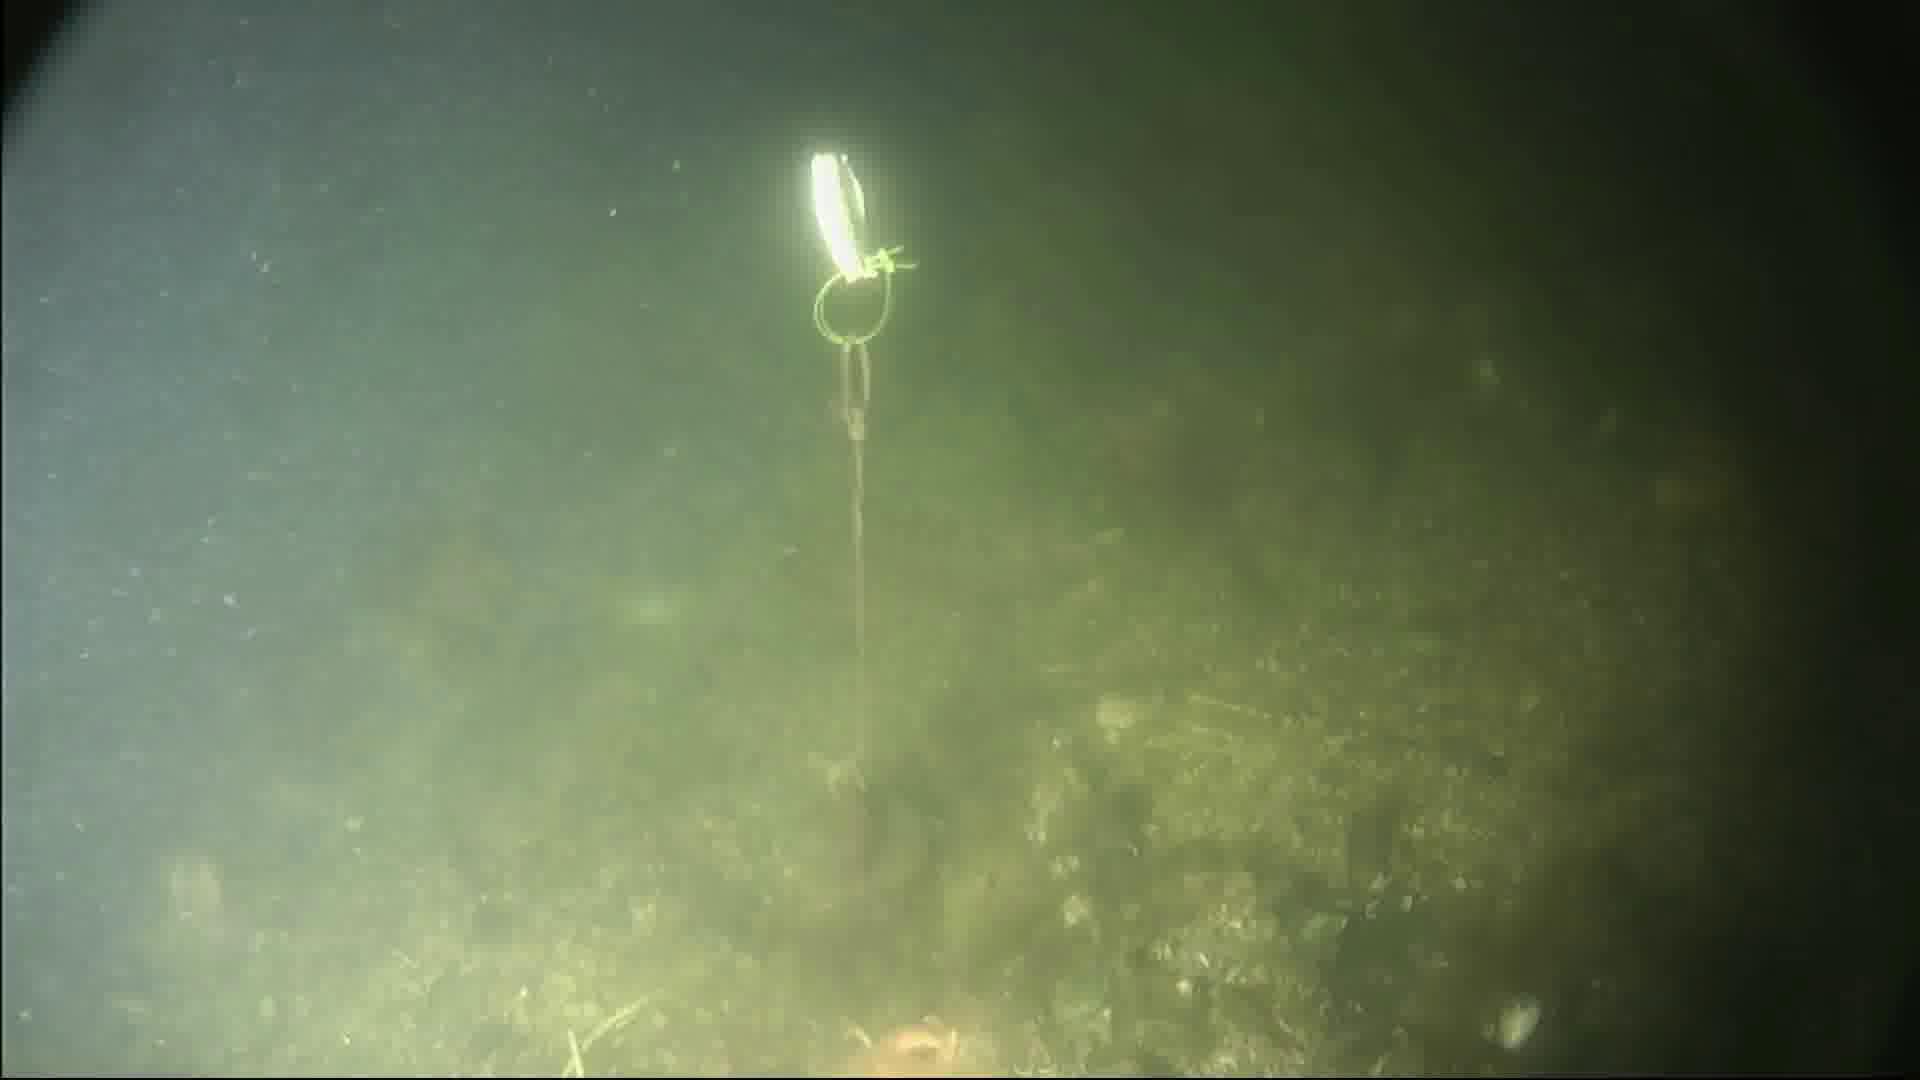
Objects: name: starfish
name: crab